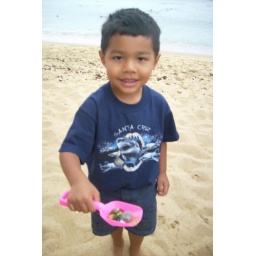
The son of the Romeros showing me sea glass he found while playing on the beach in Monterey